Rachel Carson

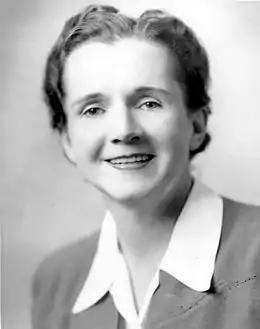
Carson in 1943

Rachel Louise Carson (May 27, 1907 – April 14, 1964) was an American marine biologist, writer, and conservationist whose sea trilogy (1941–1955) and book "Silent Spring" (1962) are credited with advancing marine conservation and the global environmental movement.